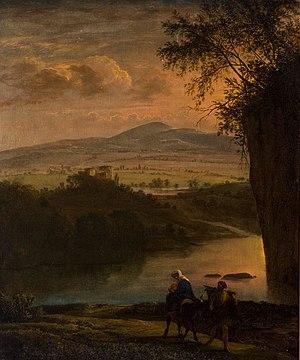
Jan Asselyn, Asselijn ou Asselin, né à Dieppe vers 1610 et mort à Amsterdam vers le 1ᵉʳ octobre 1652, est un peintre et dessinateur néerlandais du siècle d’or. Il fut actif également en Italie — où il se joignit aux Bamboccianti — et en France, et figure au nombre des peintres paysagistes néerlandais italianisants de la seconde génération.
La Fuite en Égypte et le massacre des Innocents sont rapportés dans un passage de l'Évangile selon Matthieu qui forme une unité rédactionnelle.